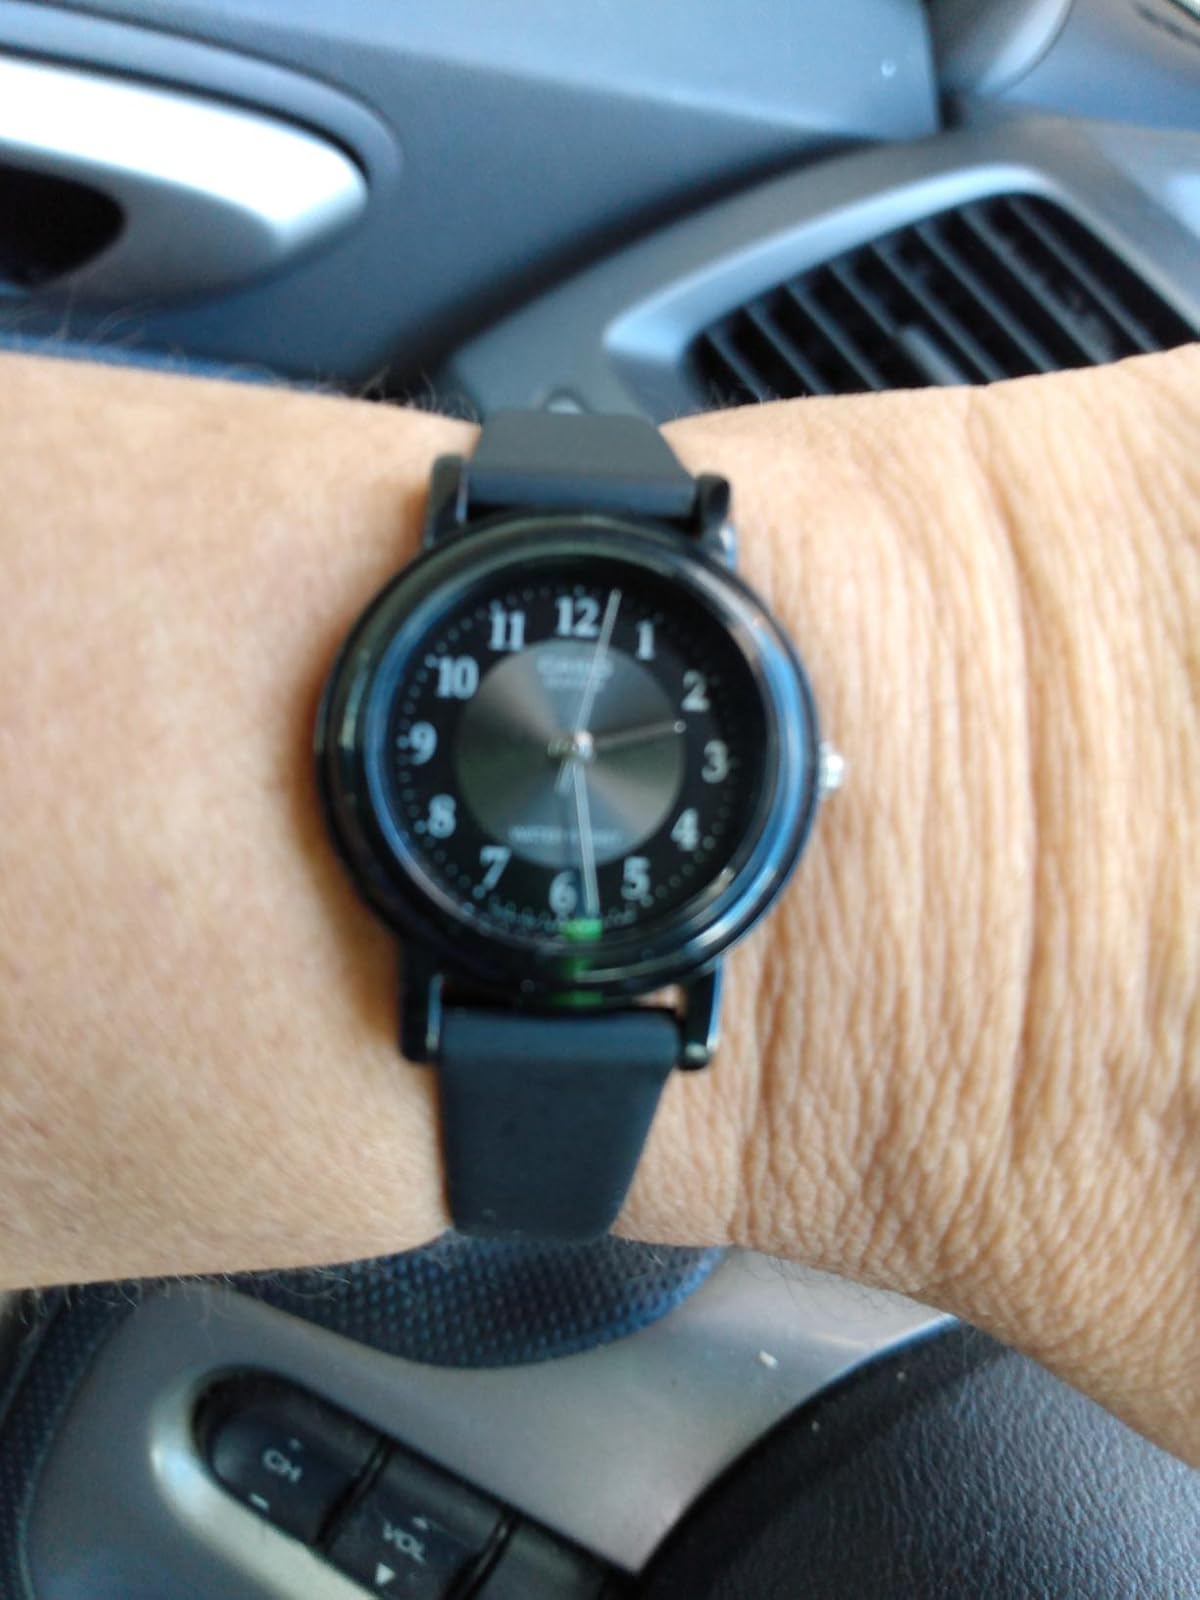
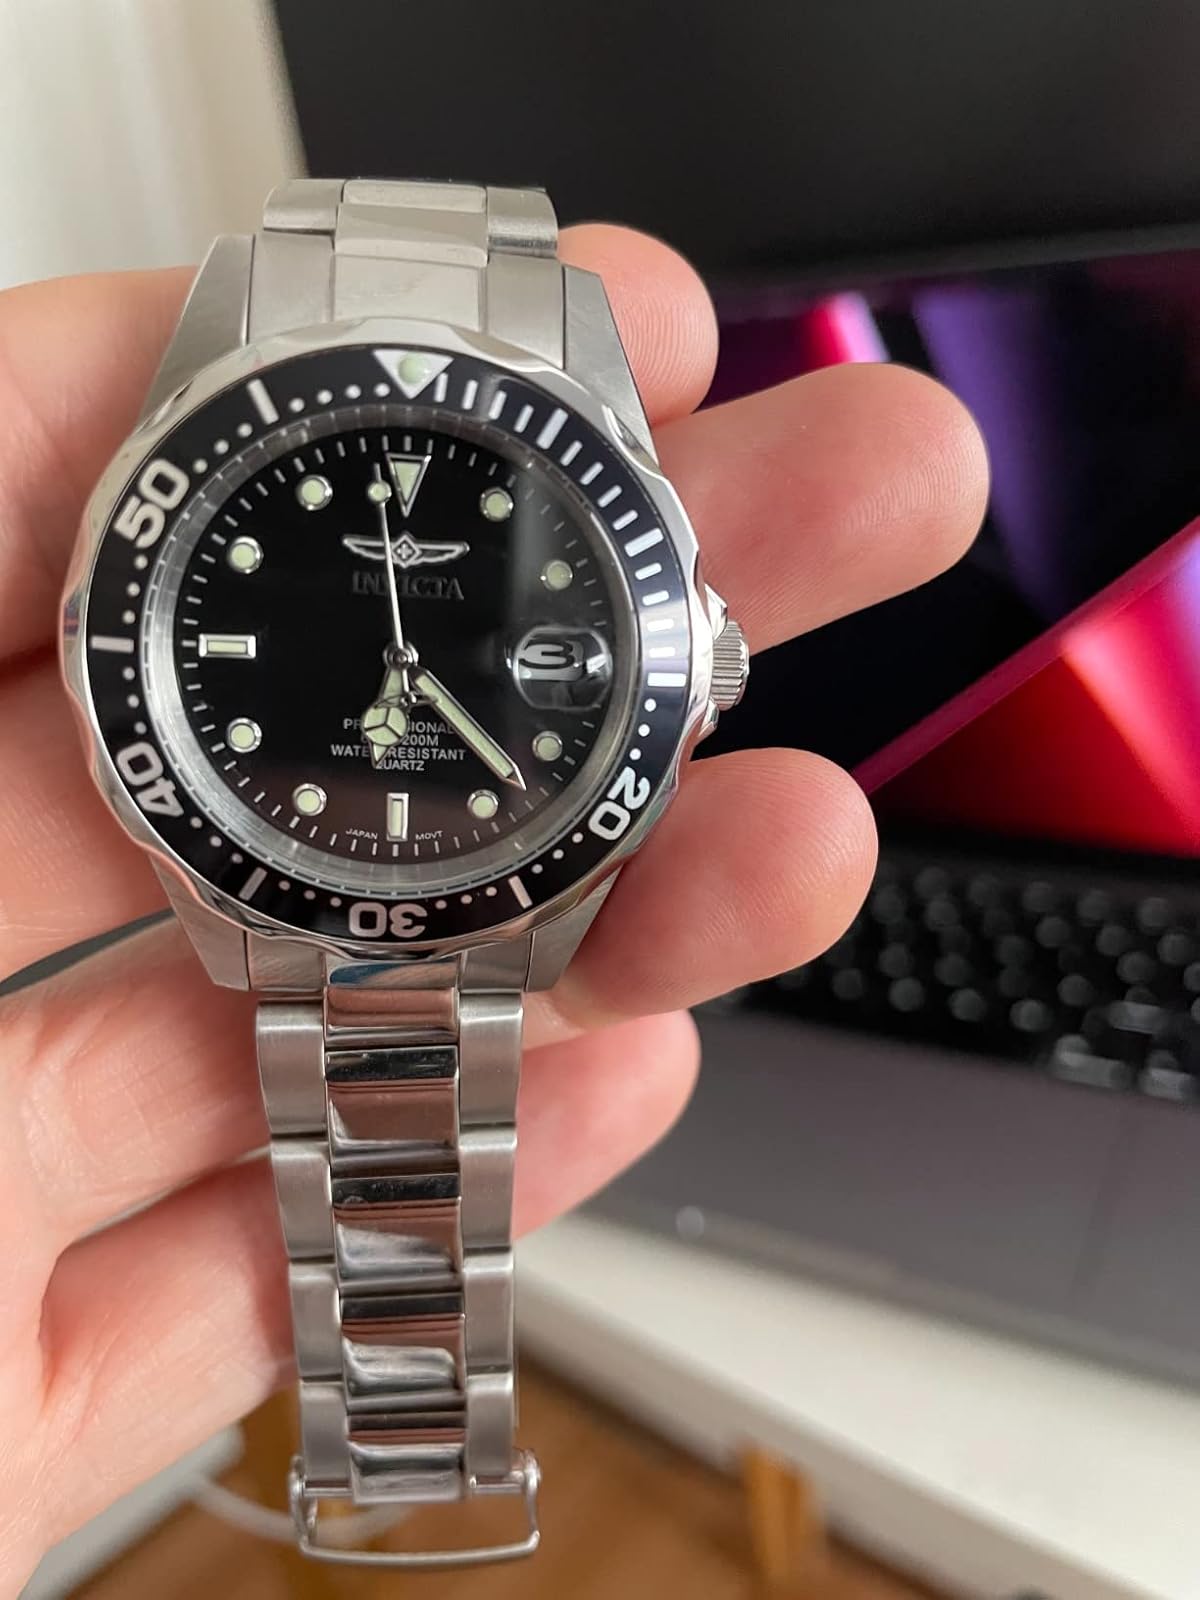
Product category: accessories_watch
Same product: no